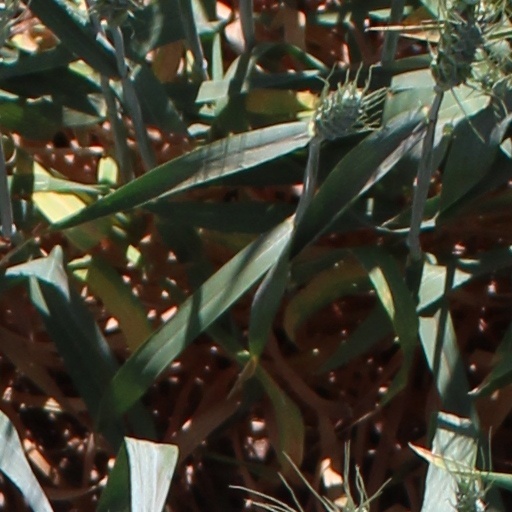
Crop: wheat